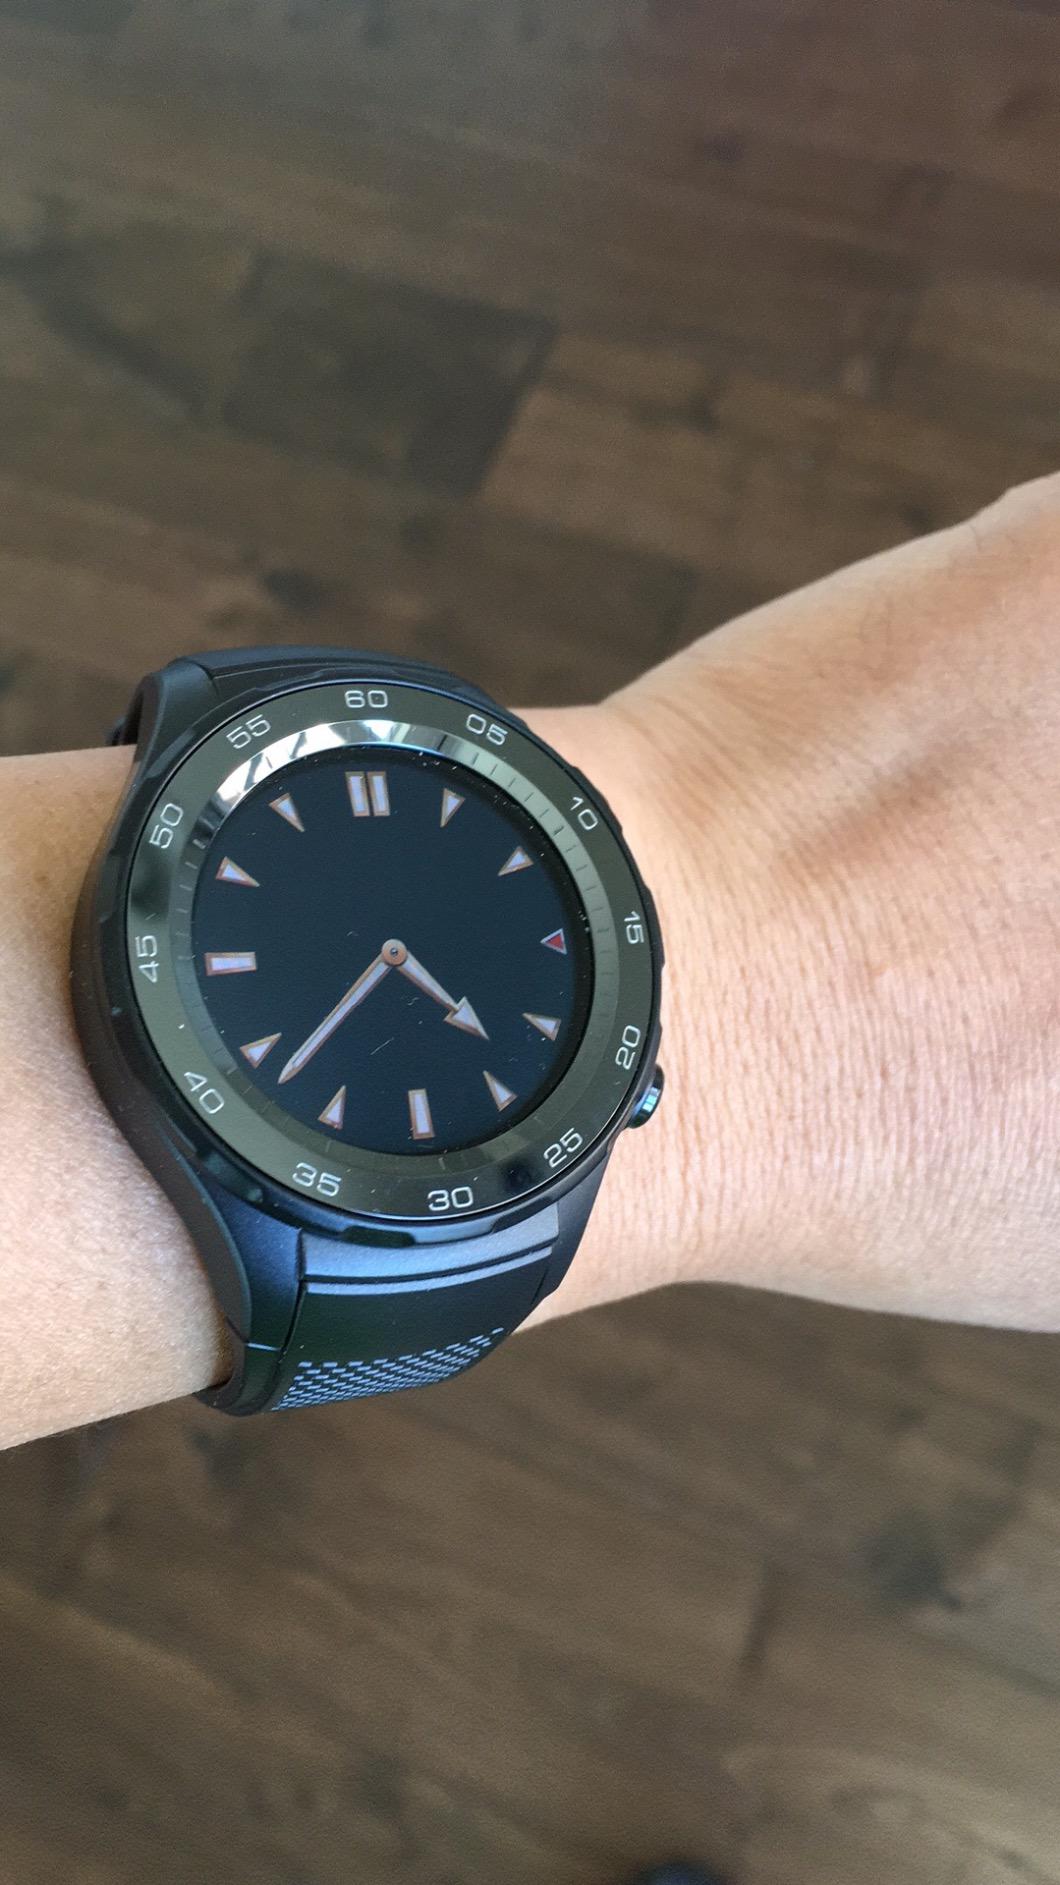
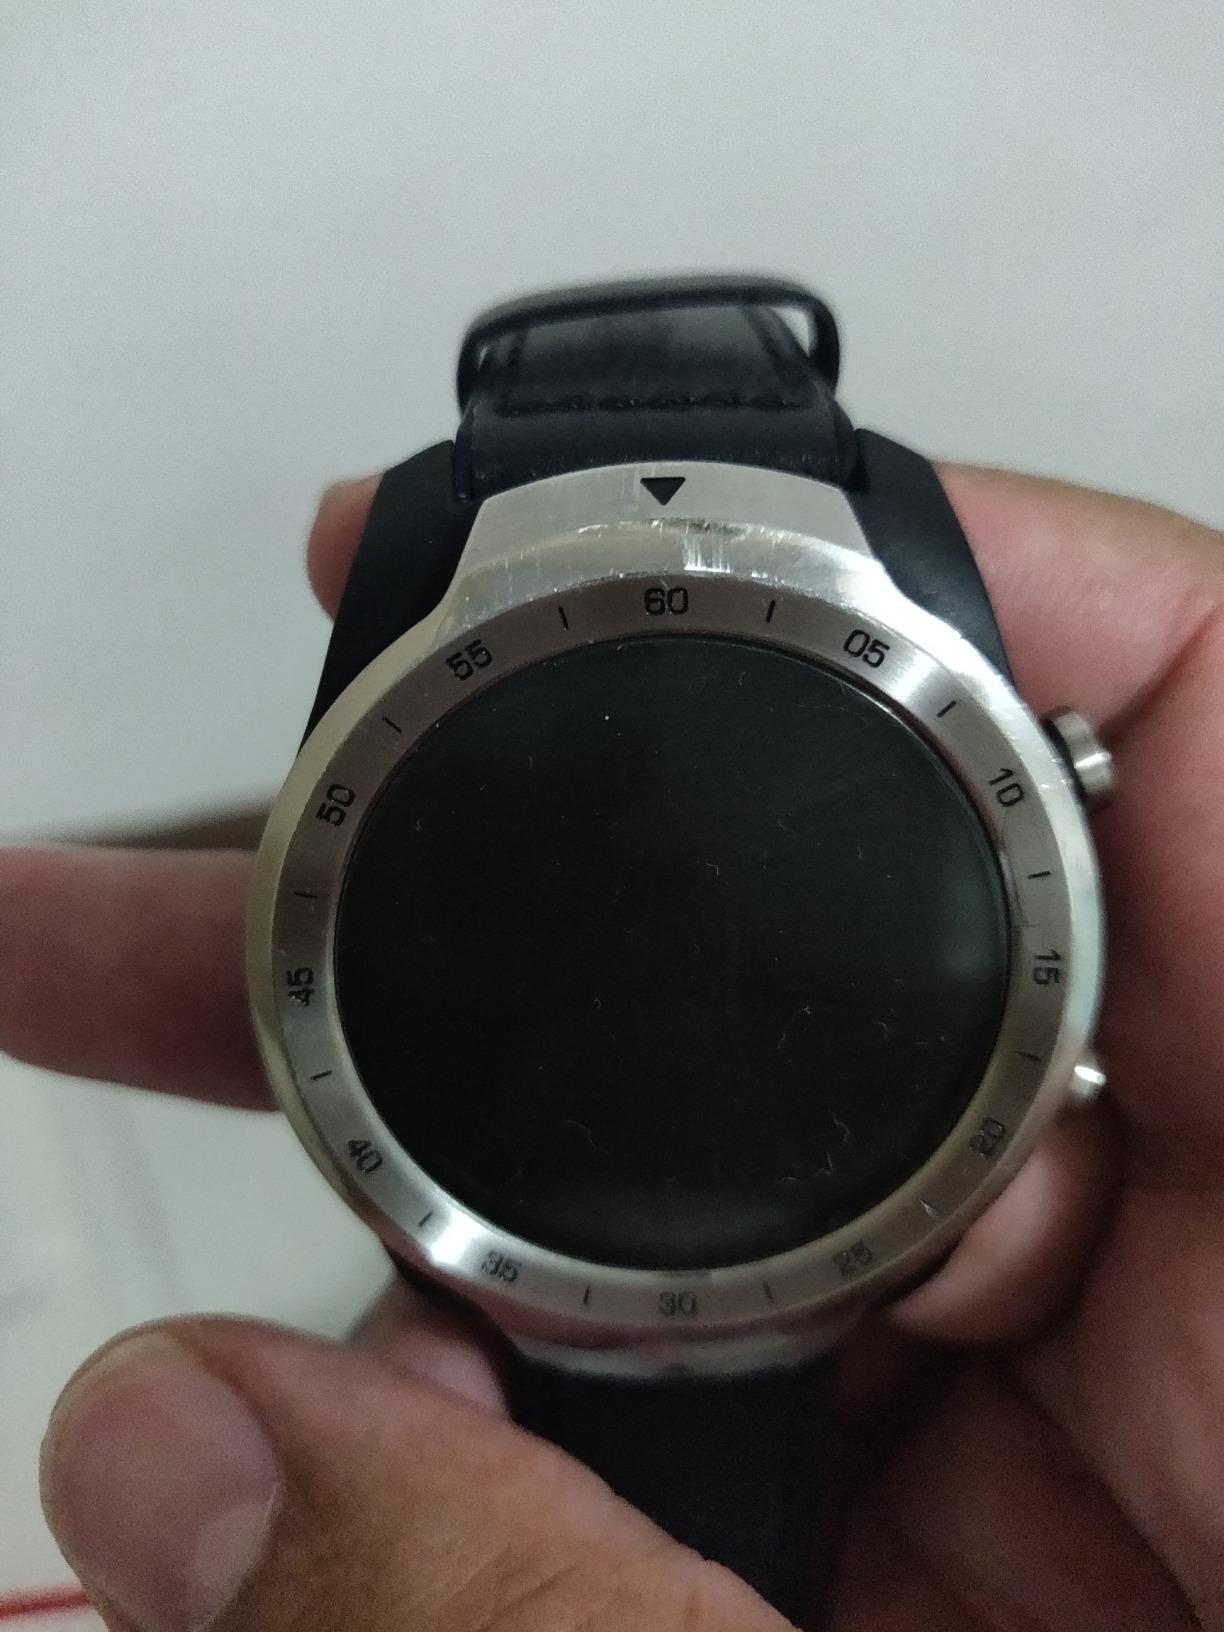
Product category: smartwatch
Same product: no